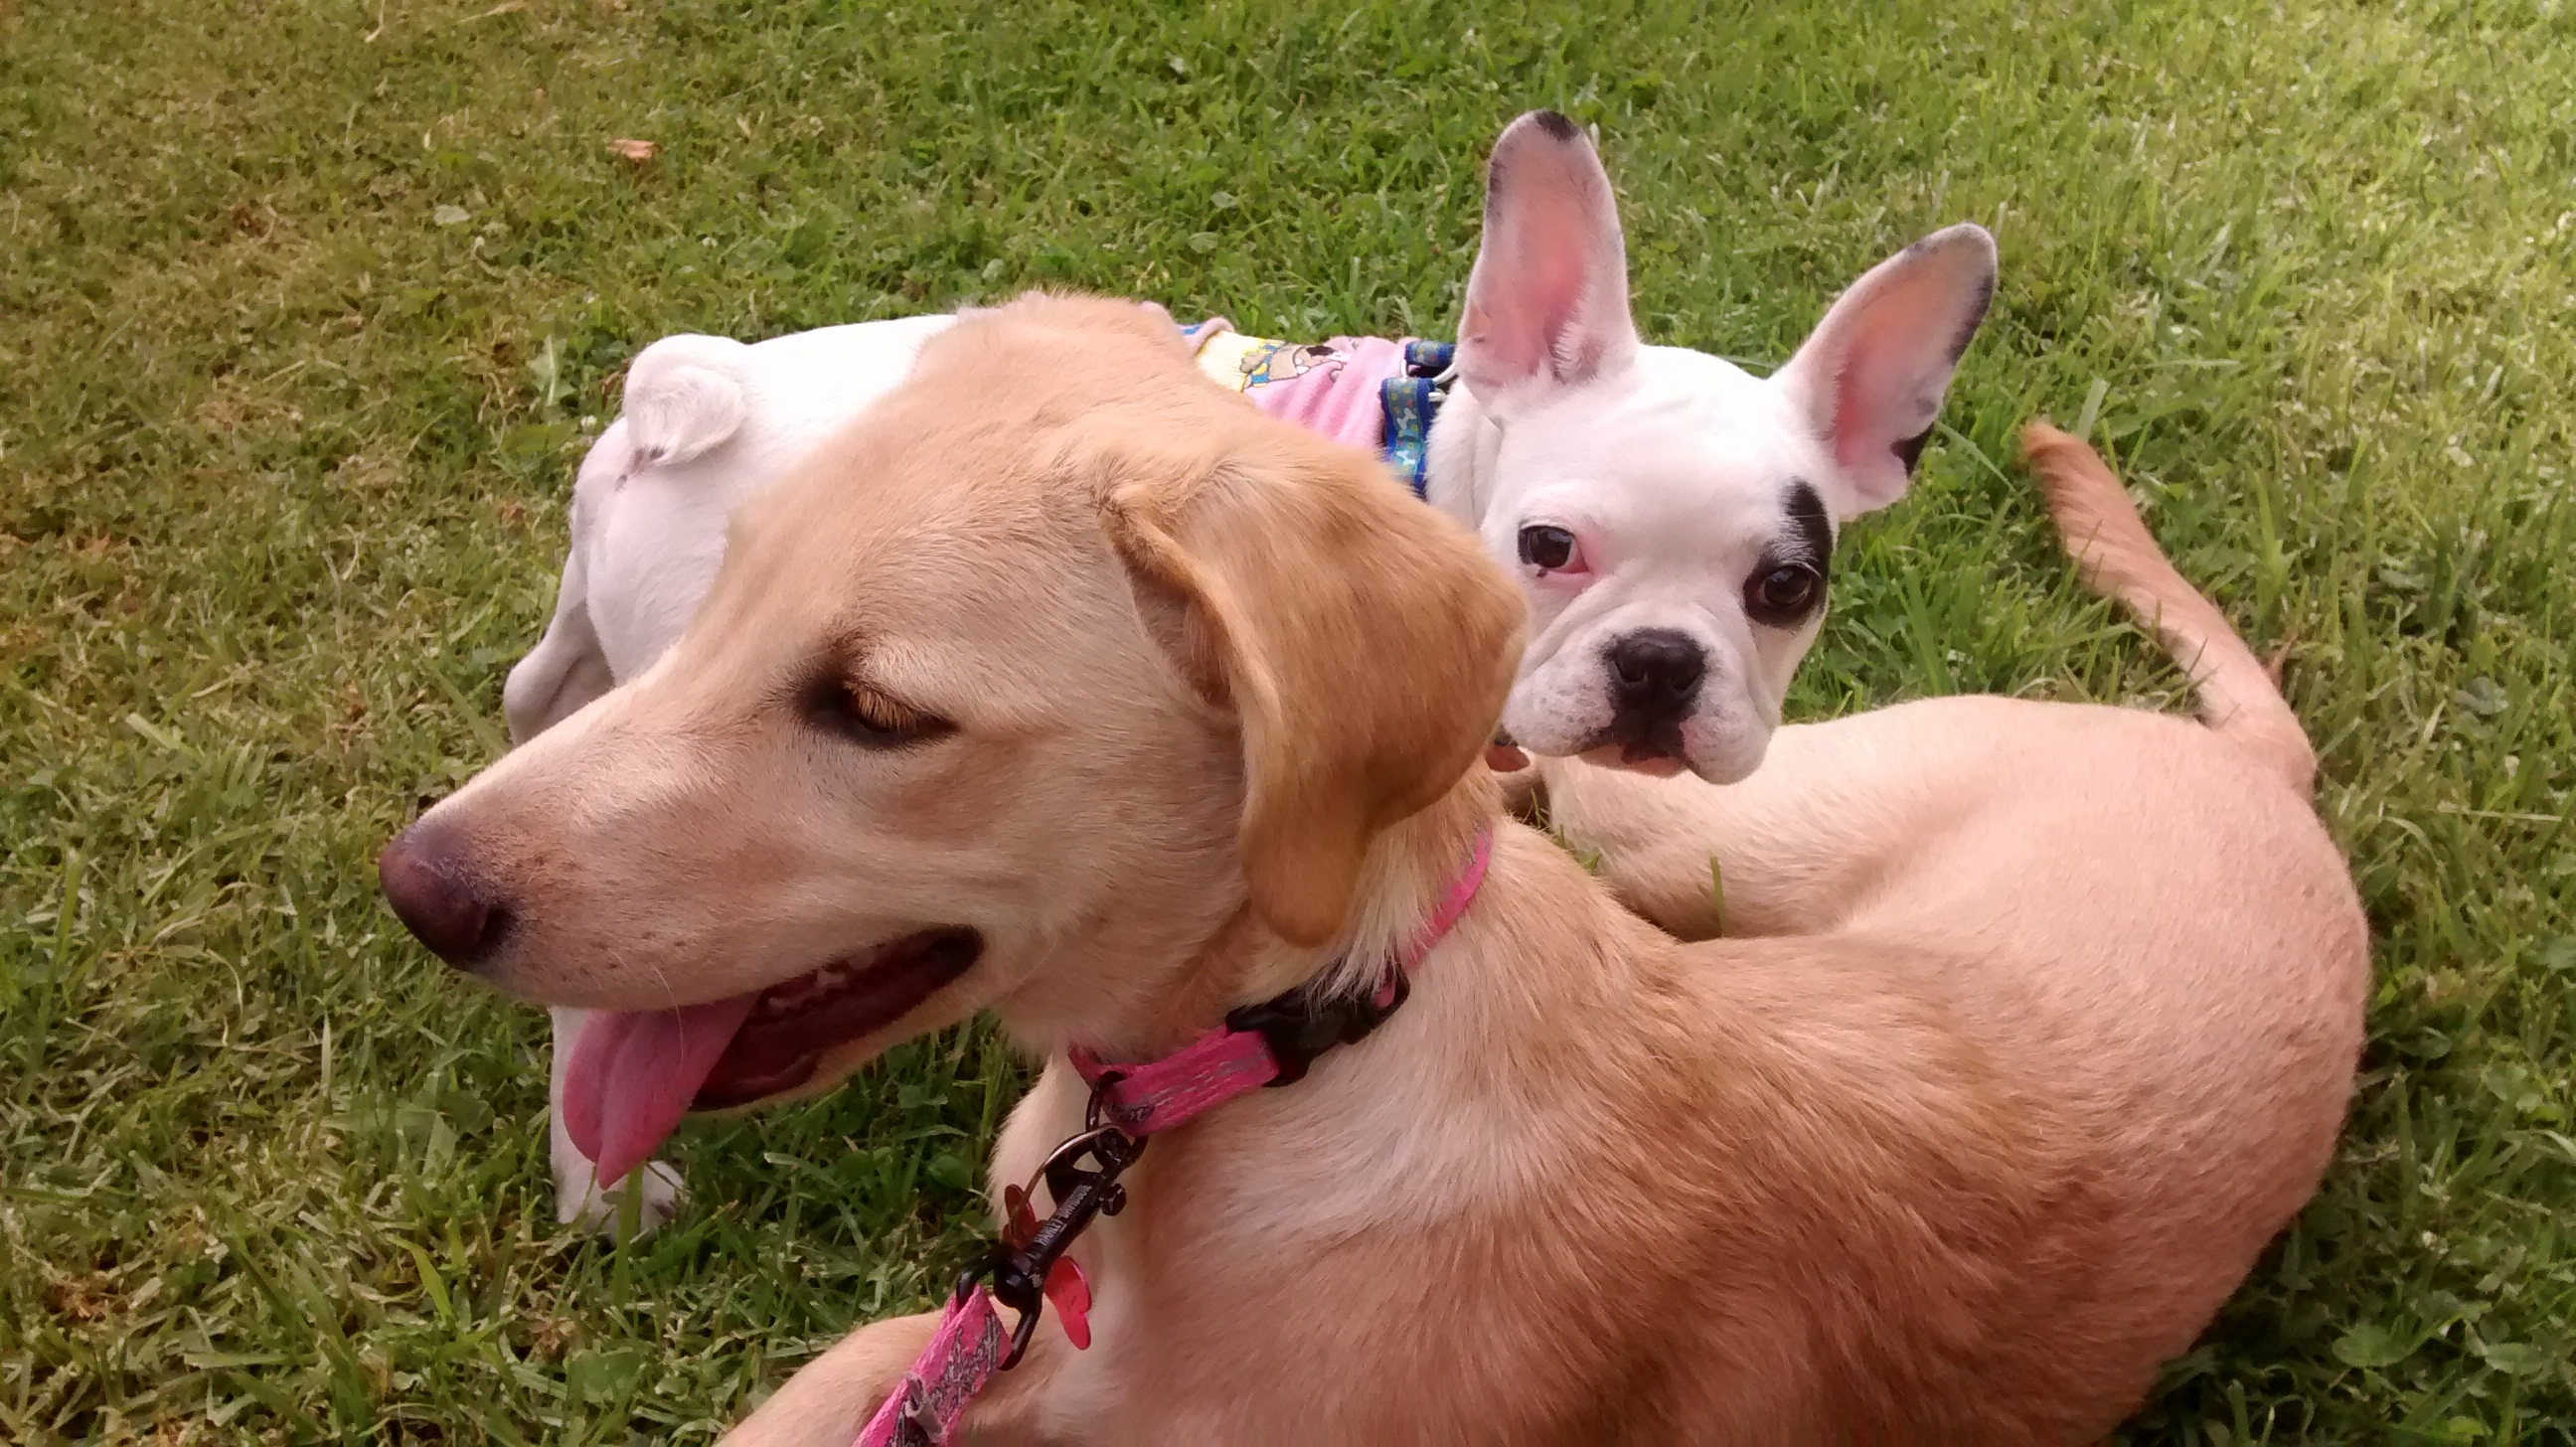
puppy, dog, cute, pet, mammal, bulldog, stillness, animals, vertebrate, dog breed, dog like mammal, carnivoran